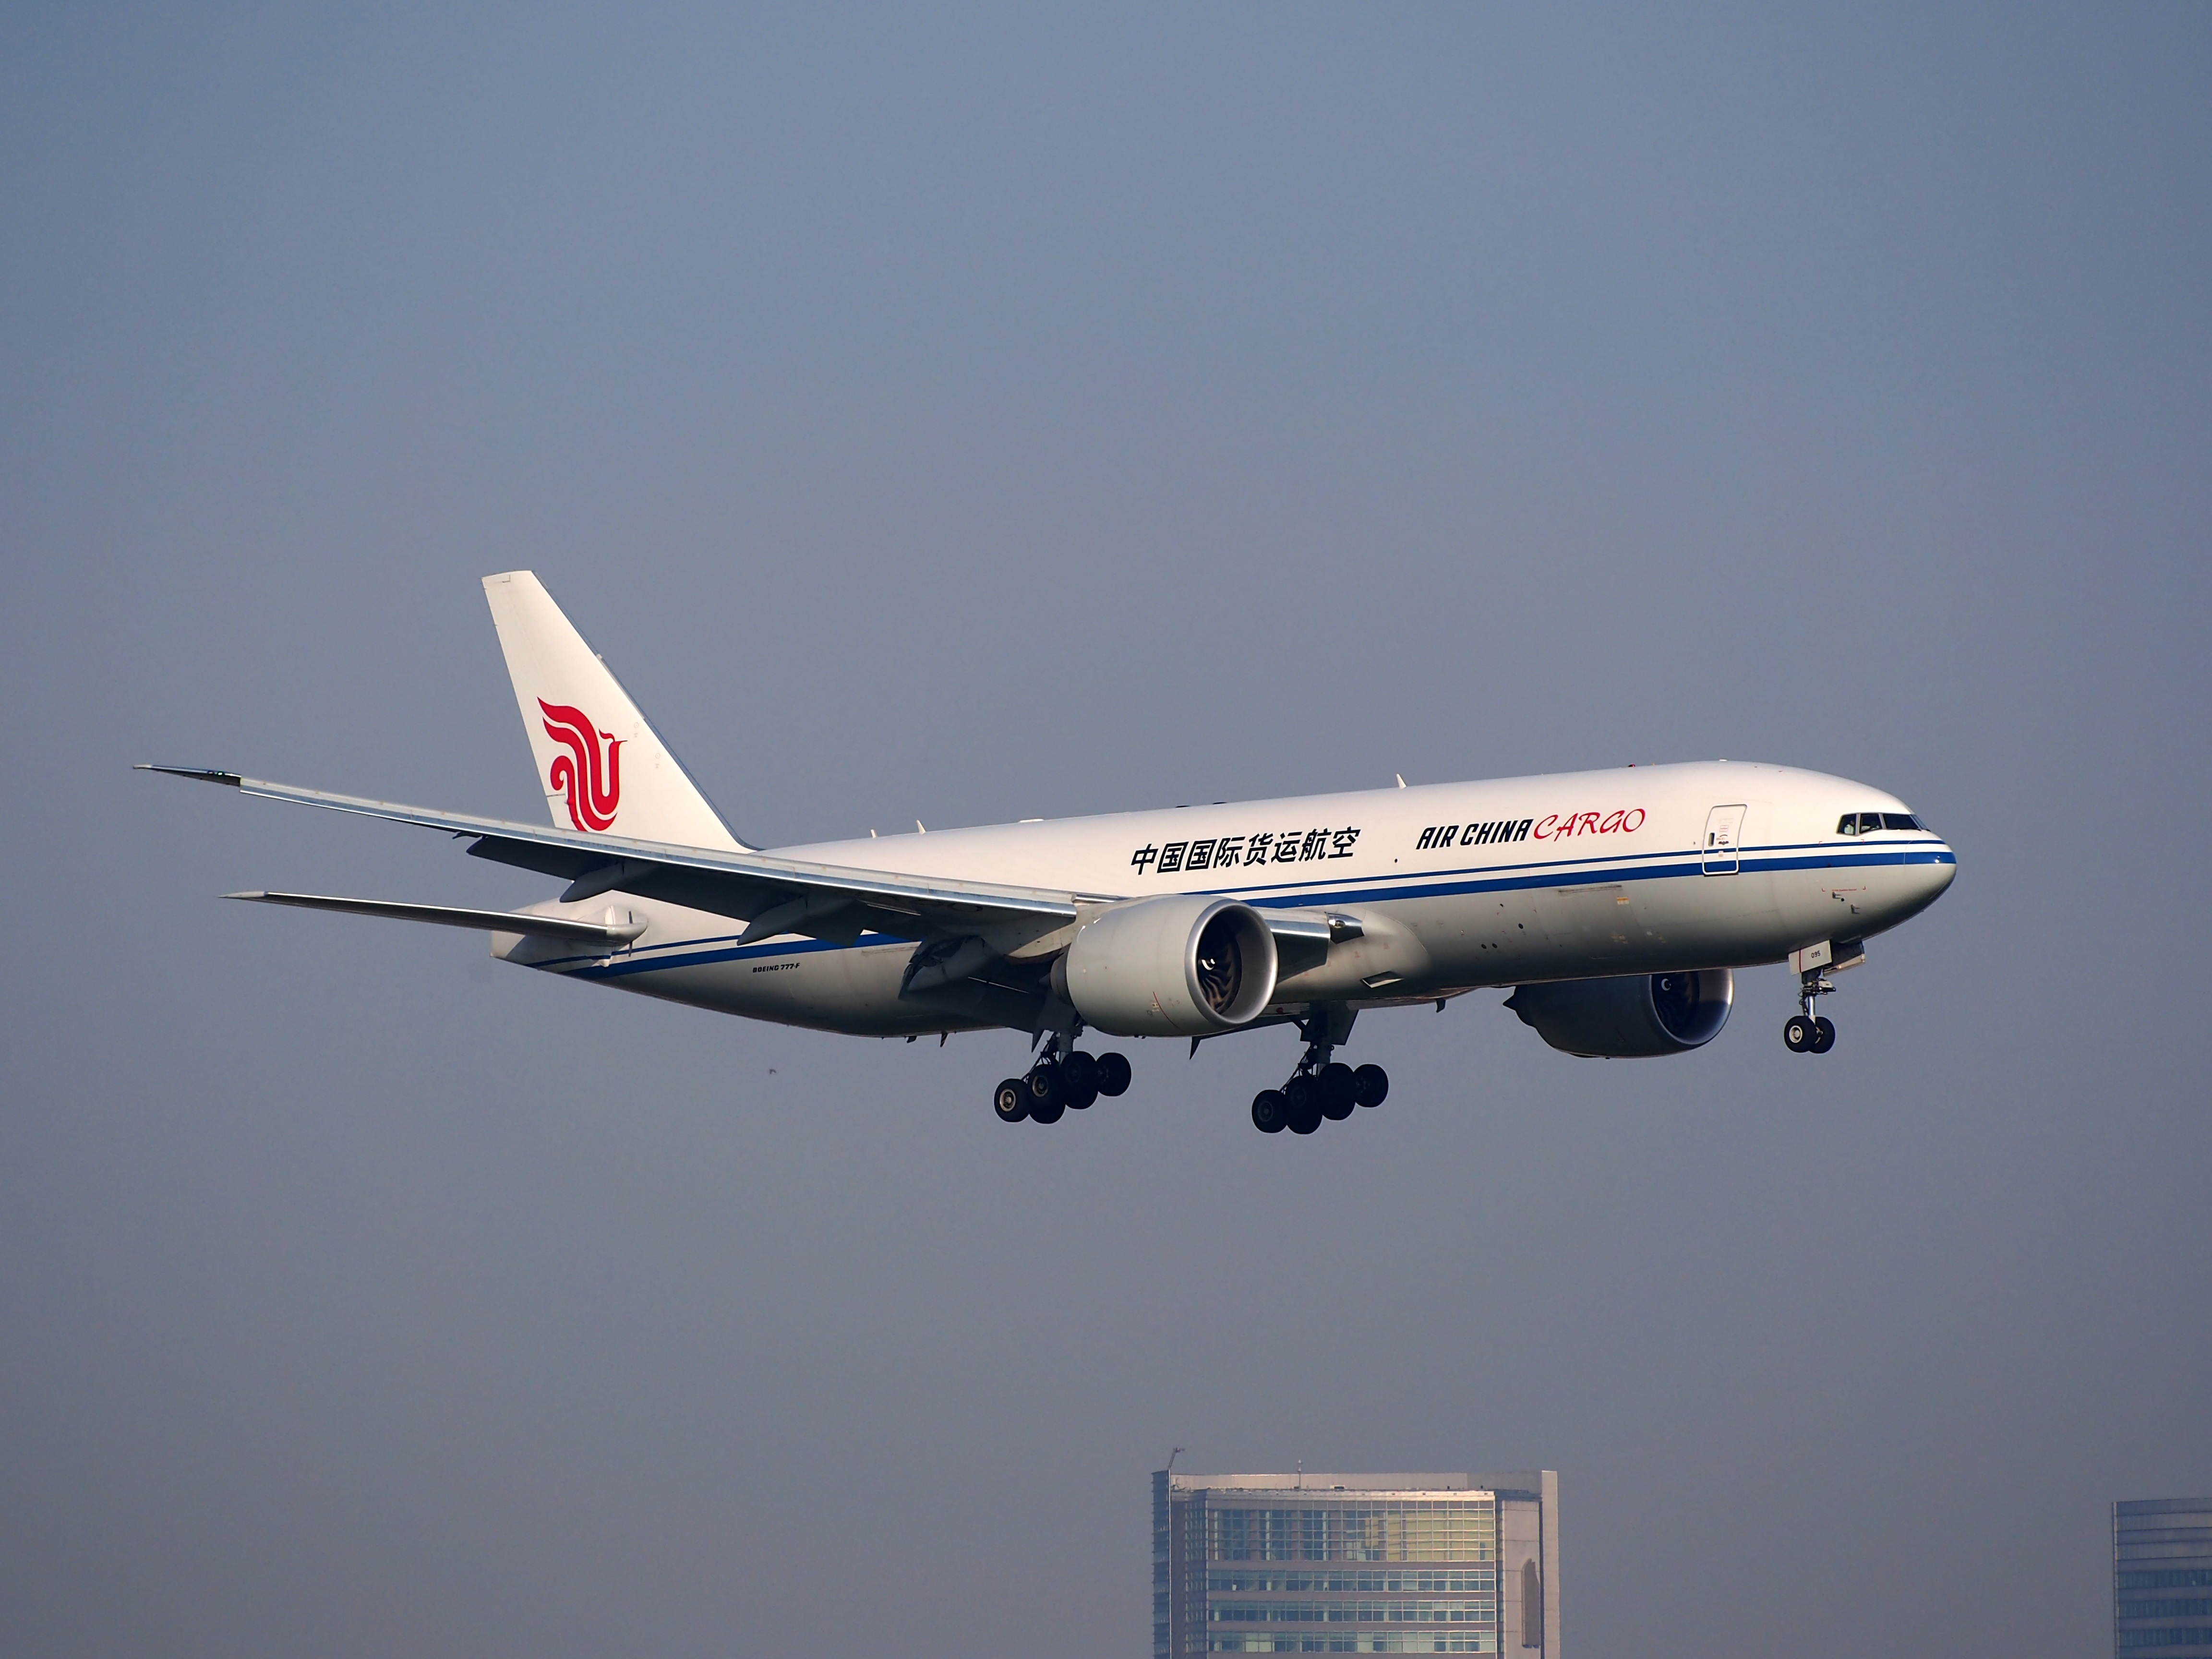
wing, airport, airplane, aircraft, jet, transportation, vehicle, airline, aviation, airliner, landing, boeing, takeoff, jet aircraft, airbus a330, boeing 787 dreamliner, boeing 777, boeing 767, air travel, boeing 757, atmosphere of earth, wide body aircraft, air china cargo, b 2095